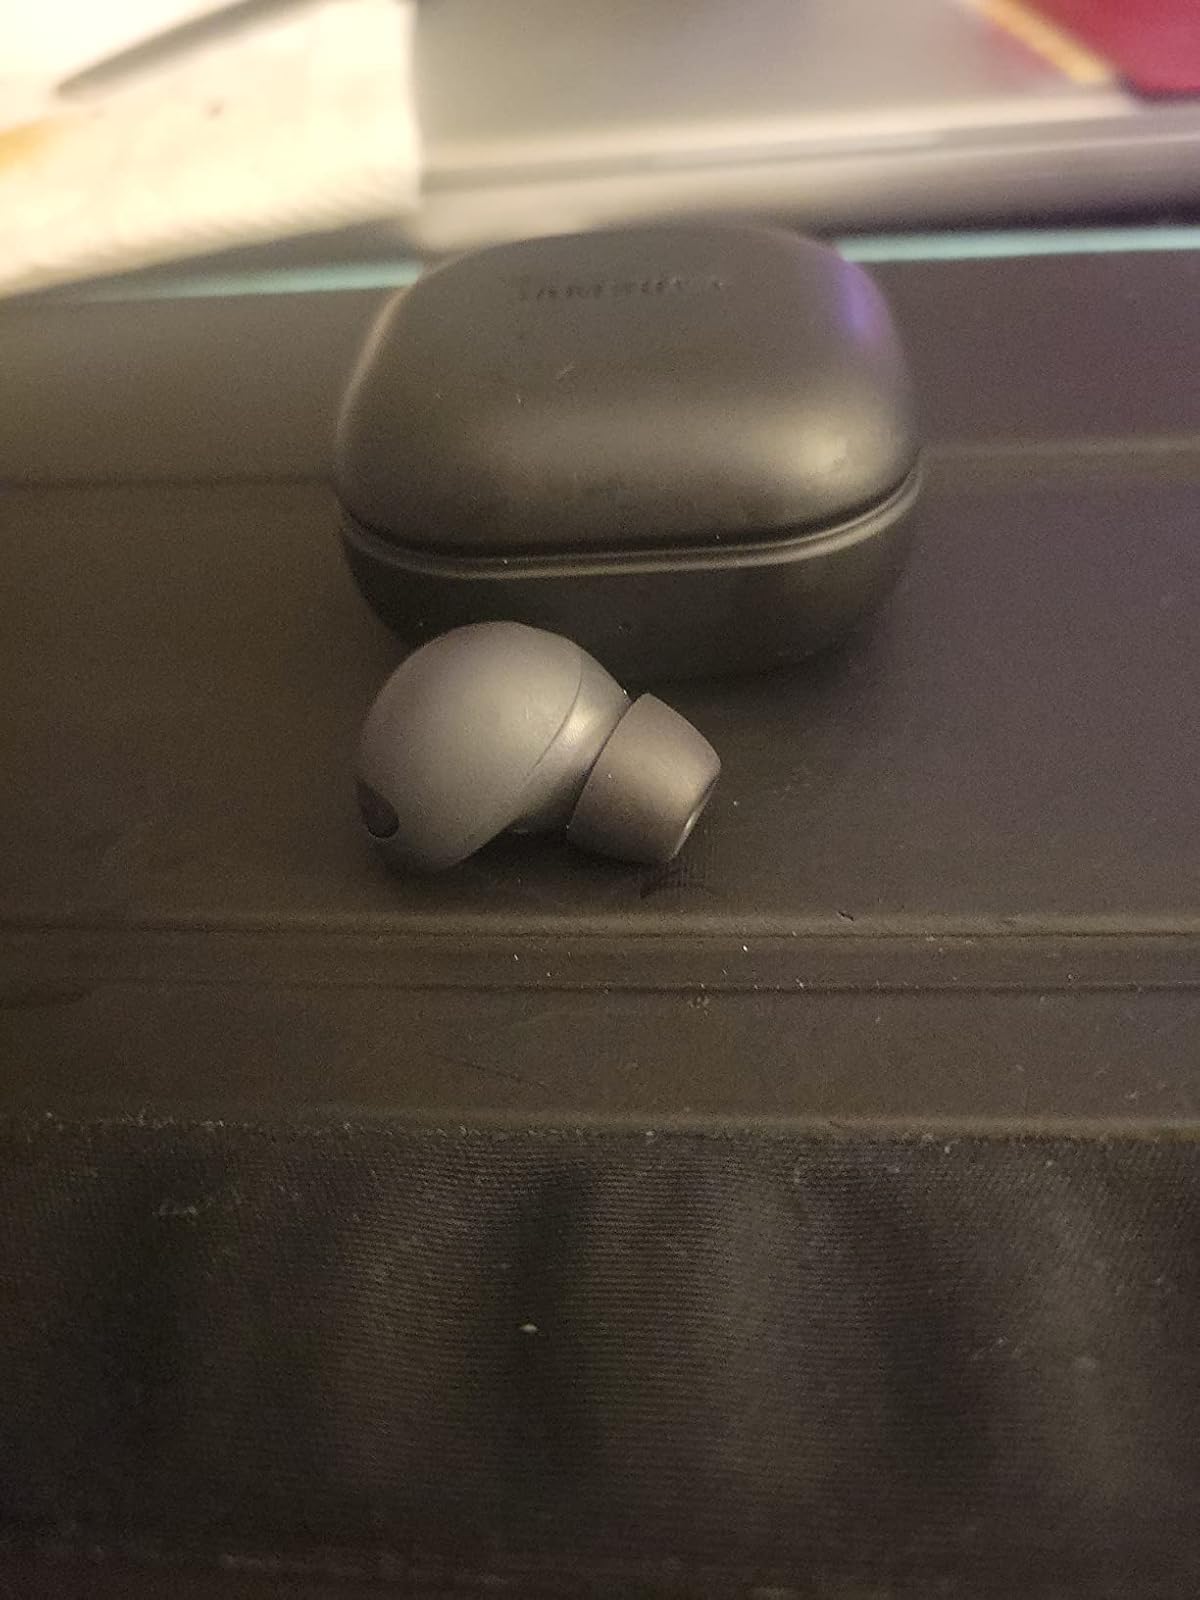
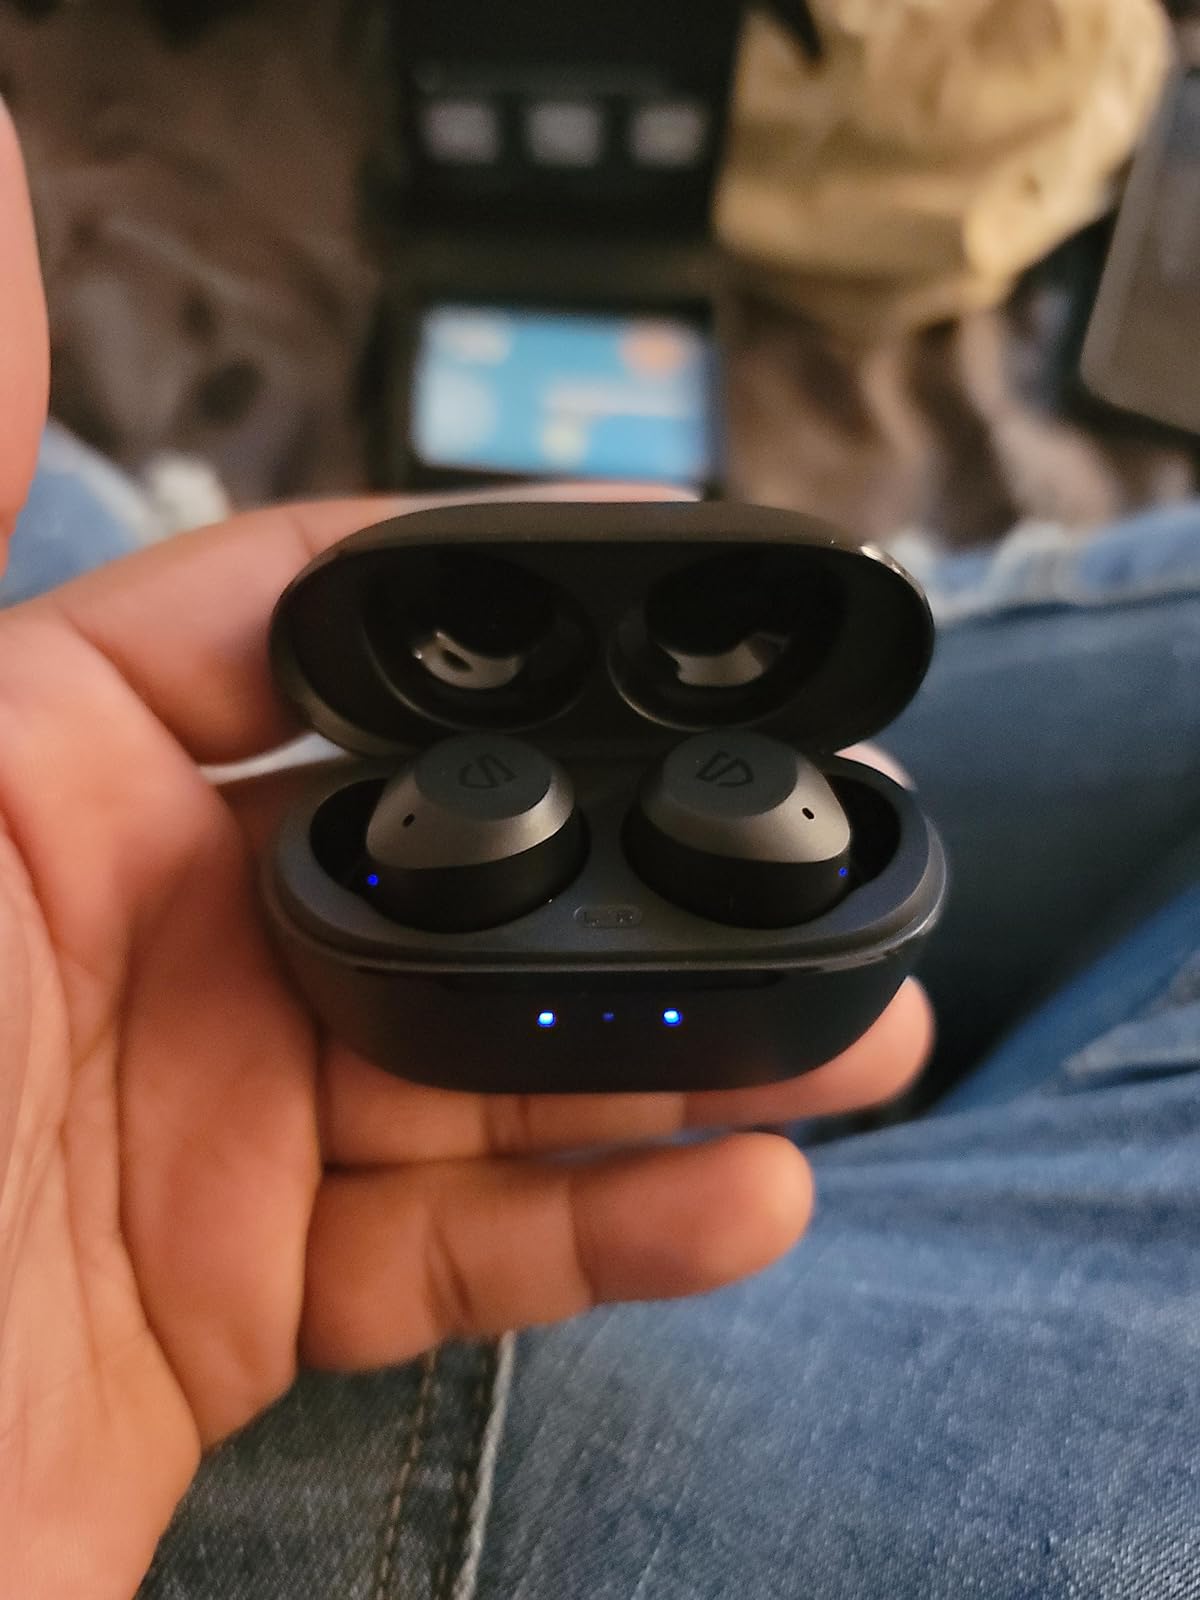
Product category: earbuds
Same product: no